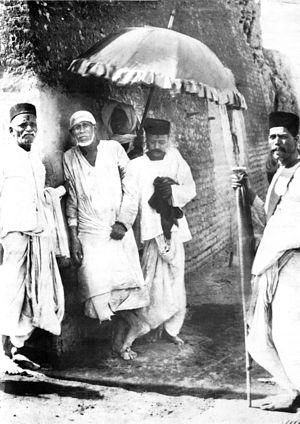
Shirdi Sai Baba ou Sai Baba de Shirdi est un guru indien, fakir et yogi, qui enseigna à Shirdi, né le 28 septembre 1838 et mort le 15 octobre 1918. C'est un des saints les plus populaires en Inde au XXᵉ siècle, aussi bien pour les musulmans que pour les hindous, ainsi que pour les zoroastriens.